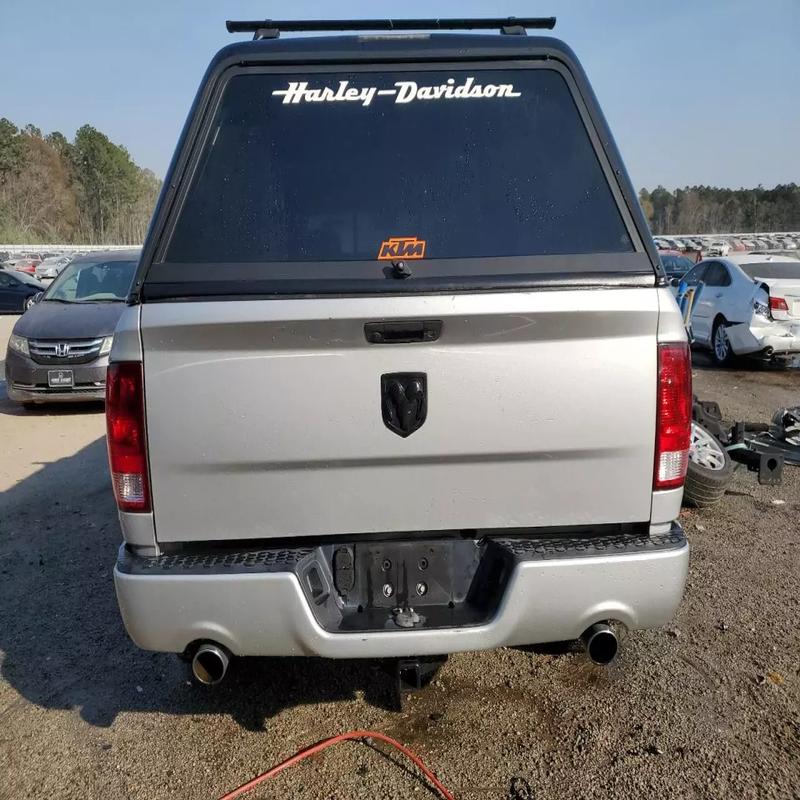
Aucun dommage détecté.
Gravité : aucun